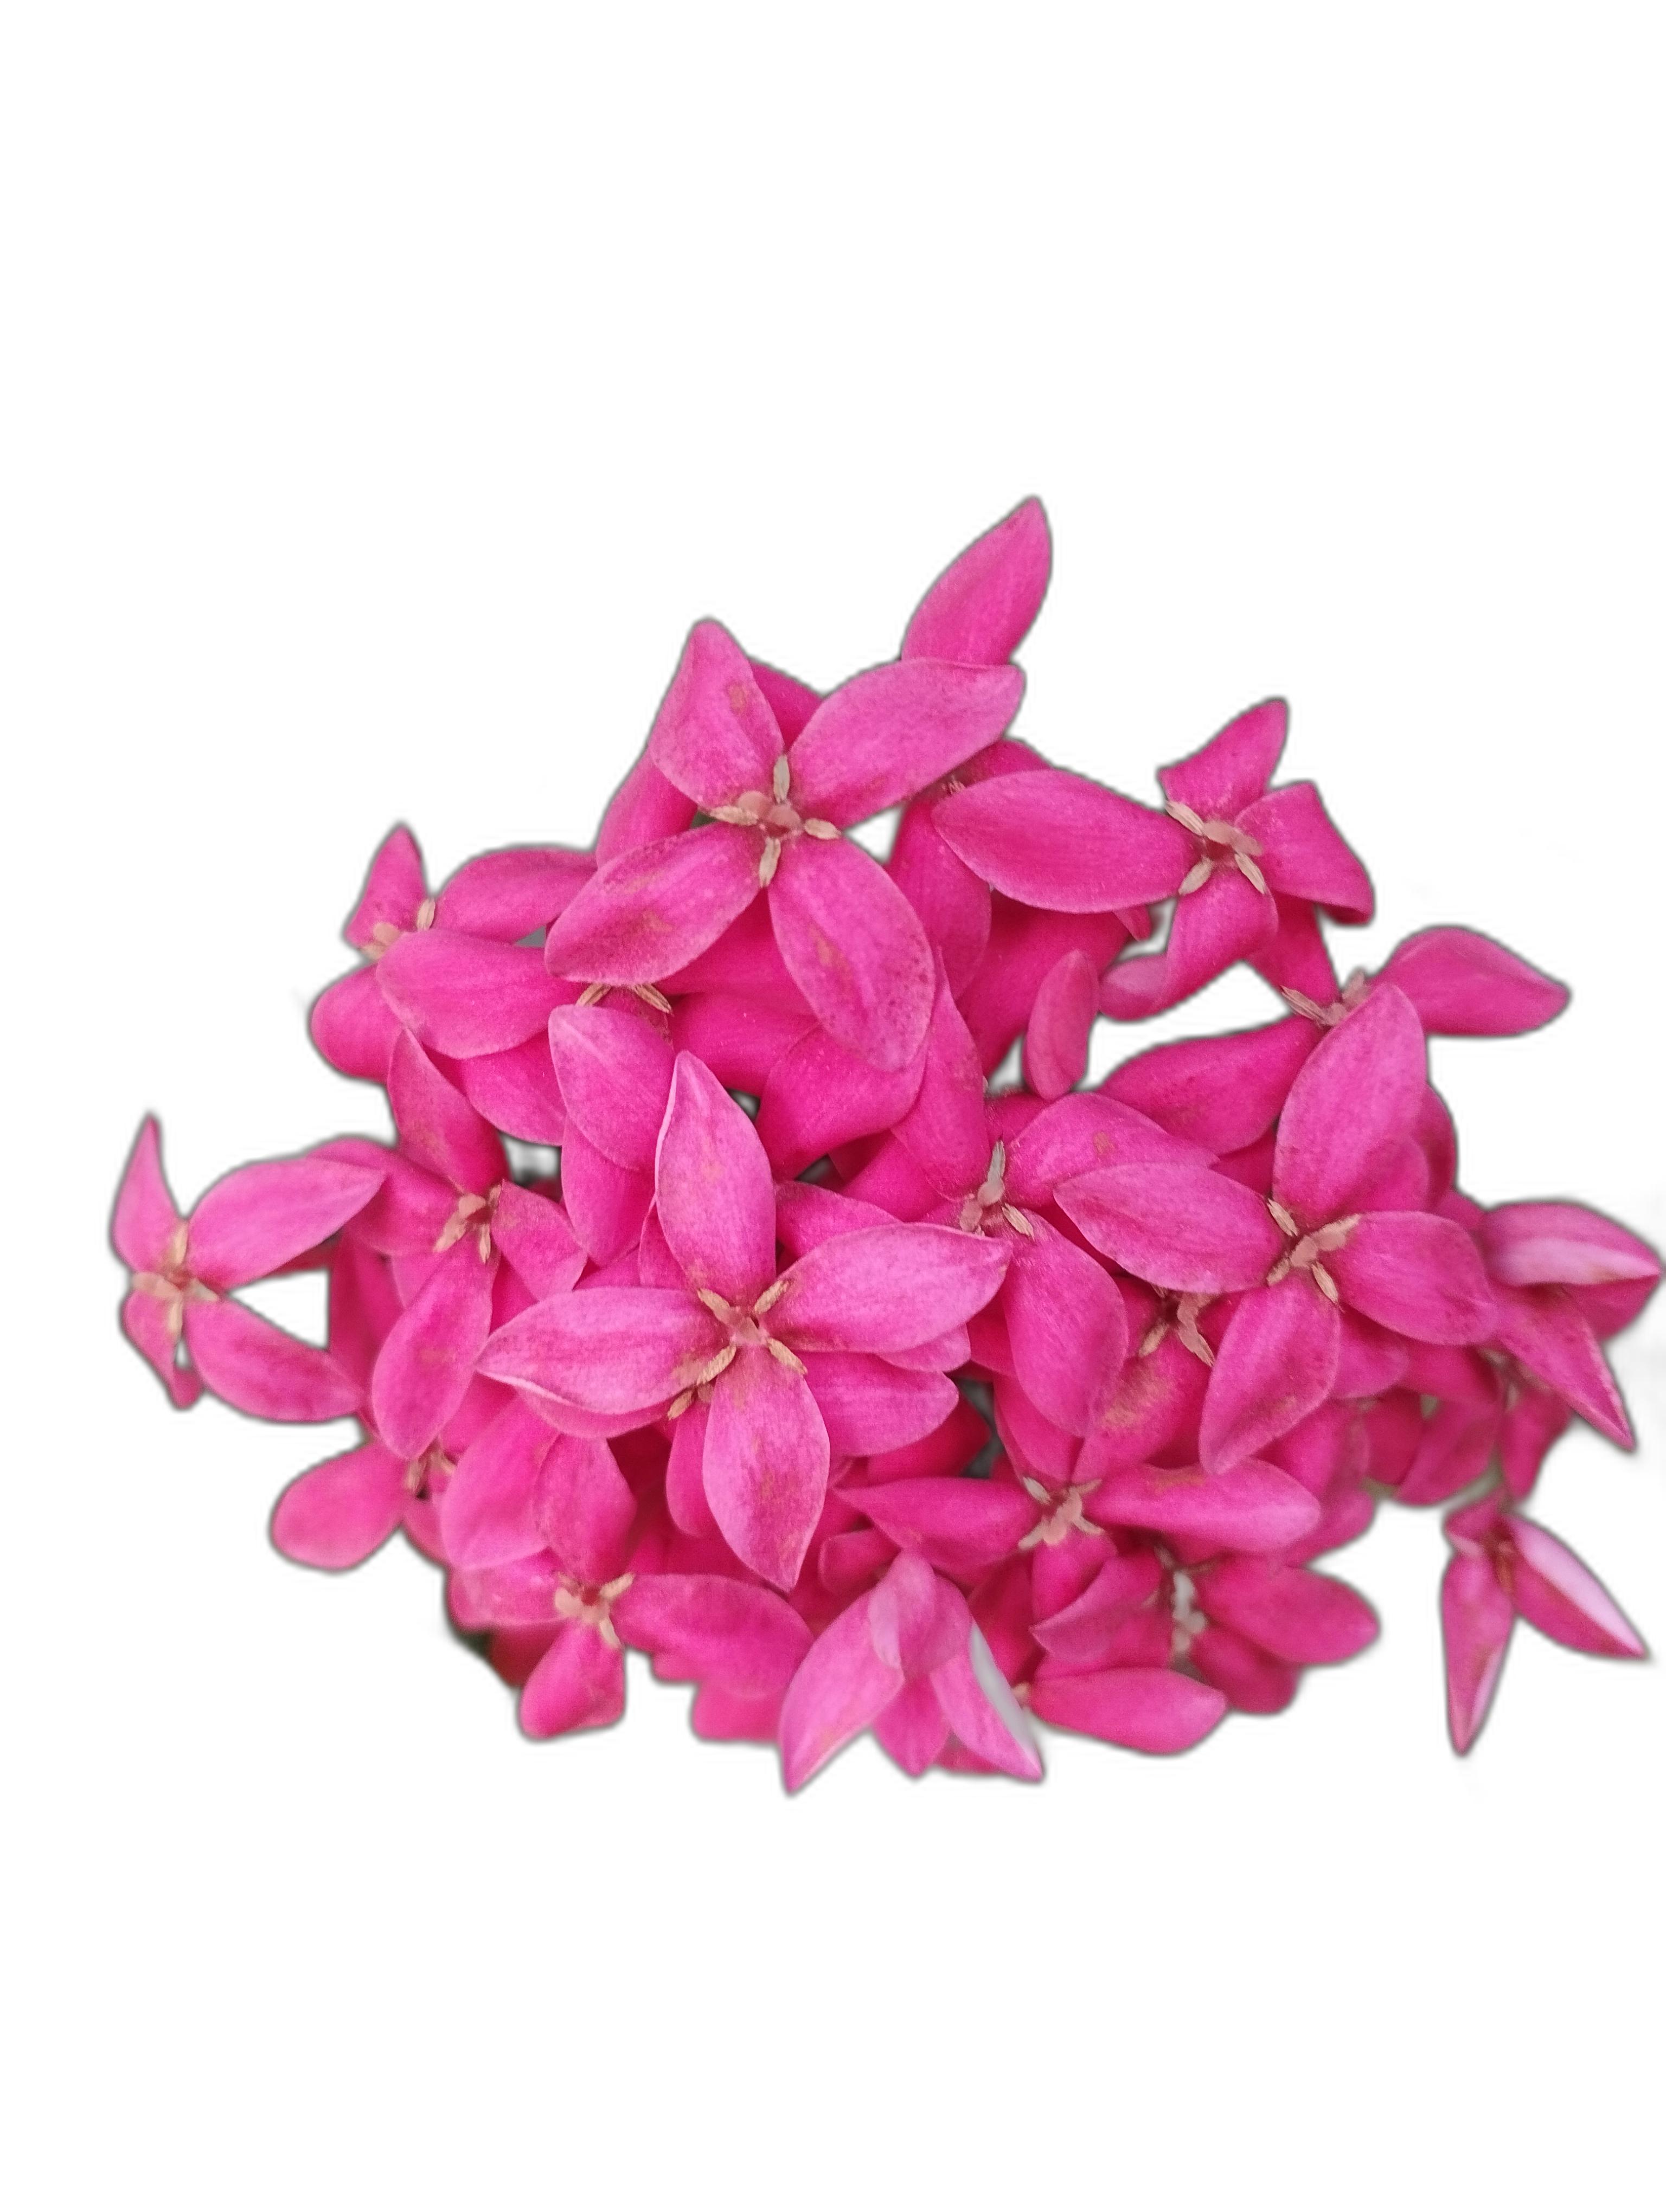
Label: Jungle geranium